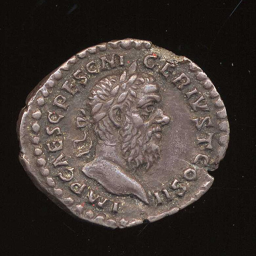
obverse image of a coin of politician